Leonard Mociulschi

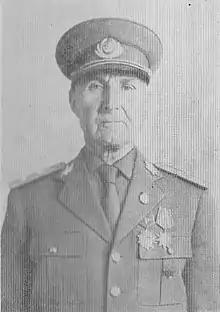

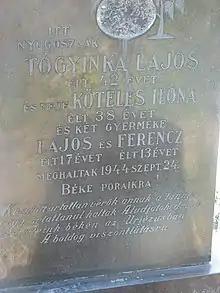

Leonard Mociulschi (Leonard Moczulski) (27 March 1889 – 15 April 1979) was a Romanian Major General of Polish origin during World War II.